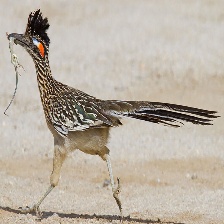
Species: ROADRUNNER
Scientific name: GEOCOCCYX